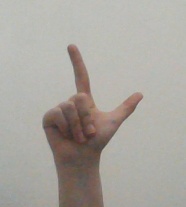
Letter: laam